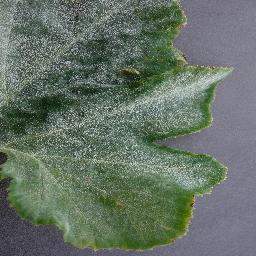
Label: Squash___Powdery_mildew